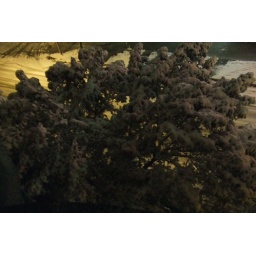
a tree under my balcony covered in snow